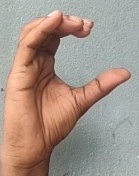
ASL sign: C